Professional golf career of Tiger Woods

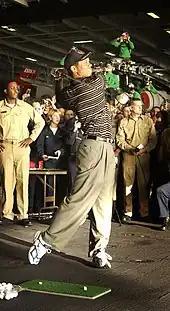
Woods giving a driving demonstration aboard the USS "George Washington".

With the announcement "Hello, World." Tiger Woods became a professional golfer in August 1996 and signed endorsement deals worth $40 million from Nike, Inc. and $20 million from Titleist. These endorsement contracts were the highest in golf history up to that point. He played his first professional golf event at the Greater Milwaukee Open, tying for 60th place, recorded a hole-in-one, and would win two events in the next three months to qualify for the Tour Championship. For his efforts, Woods was named "Sports Illustrated"'s 1996 Sportsman of the Year and PGA Tour Rookie of the Year. He began his tradition of wearing a red shirt during the final round of tournaments, which was a link to his college days at Stanford.